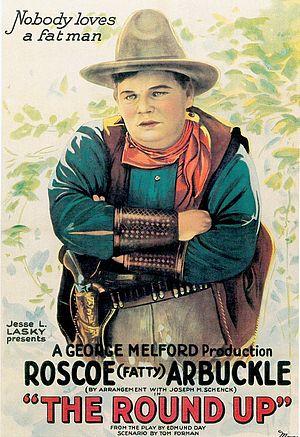
Roscoe Conkling Arbuckle, né le 24 mars 1887 à Smith Center, Kansas et mort le 29 juin 1933 à New York, est un acteur et réalisateur du cinéma muet américain.
The Round-Up est un film-muet américain écrit et réalisé par George Melford sorti en 1920.